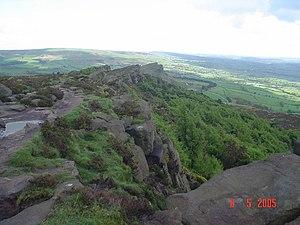
Orgueil et Préjugés est une mini-série britannique en six épisodes de 50 minutes, produite par Sue Birtwistle et réalisée par Simon Langton sur un scénario d'Andrew Davies d'après le roman éponyme de Jane Austen. Diffusée pour la première fois entre le 24 septembre et le 29 octobre 1995 sur BBC One, puis du 14 au 16 janvier 1996 sur A&E Network aux États-Unis, en trois doubles épisodes de 90 minutes, elle fait rapidement l'objet d'éditions en vidéocassettes, puis en DVD et enfin en Blu-Ray. En juin 2012 Arte inaugure par cette mini-série un cycle consacré à Jane Austen.